Robert Elwes

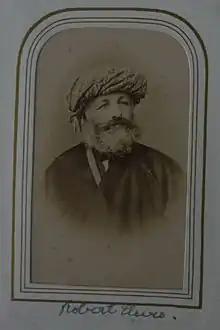
His father: Robert Elwes, of Congham, senior, (1819-1878).jpg

Elwes was born in 1856 to Robert Elwes and Mary Frances Lucas at Congham House, near King's Lynn in Norfolk. He was educated at Eton College. After graduating, he joined the Grenadier Guards where he gained the rank of Lieutenant in November 1879.